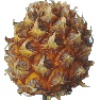
Label: pineapple_mini